Veleslav

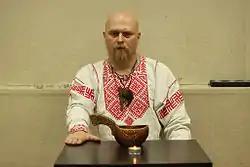
Veleslav in Novosibirsk, 2013

Volhv Veleslav (Cyrillic: Волхв Велеслав) (born Ilya Cherkasov (Cyrillic: Илья Черкасов), October 8, 1973), also known as Влх. Велеслав (Vlh. Veleslav) and V.L.S.L.V., is a Russian Rodnover priest. He is also an author, artist, poet, teacher and lecturer. Veleslav is the founder of Rodolubie (Rodoljub) and the Veles circle. His early works form the basis of the Slavic neopaganism movement and its reconstruction. Veleslav is the author of several books on Russian and Slavic traditions, including "The Doctrine/Teachings of the Magi: The White Book" (2007, 2nd ed. 2010); "The Black Book of Mara" (2008); "Living Vedas of Russ: Revelations of Native Gods" (2008); the "Book of Veles's Tales" (2005), and "The Book of the Great Nav" (2011), amongst many others. He has also contributed to the first magazine for Rodnovers, "Родноверие".